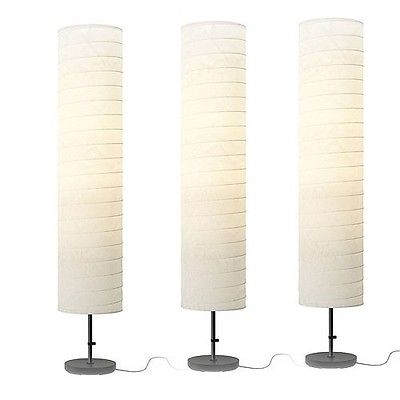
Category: lamp